Gaudonville

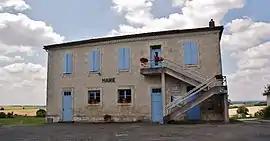
The town hall in Gaudonville

Gaudonville is a commune in the Gers department in southwestern France.